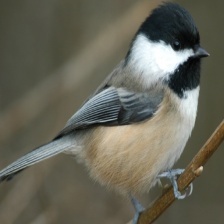
Species: BLACK-CAPPED CHICKADEE
Scientific name: POECILE ATRICAPILLUS
ImageNet parent category: chickadee